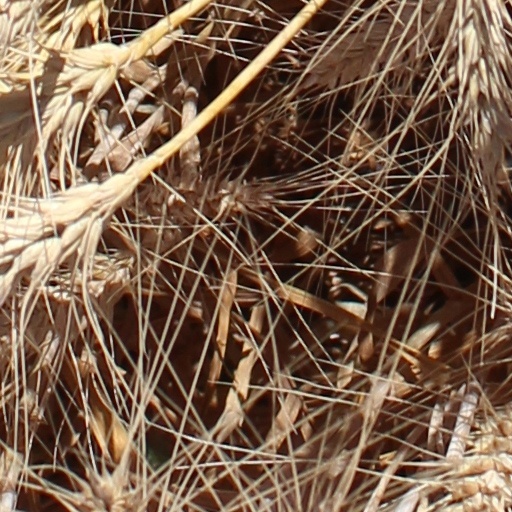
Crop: wheat